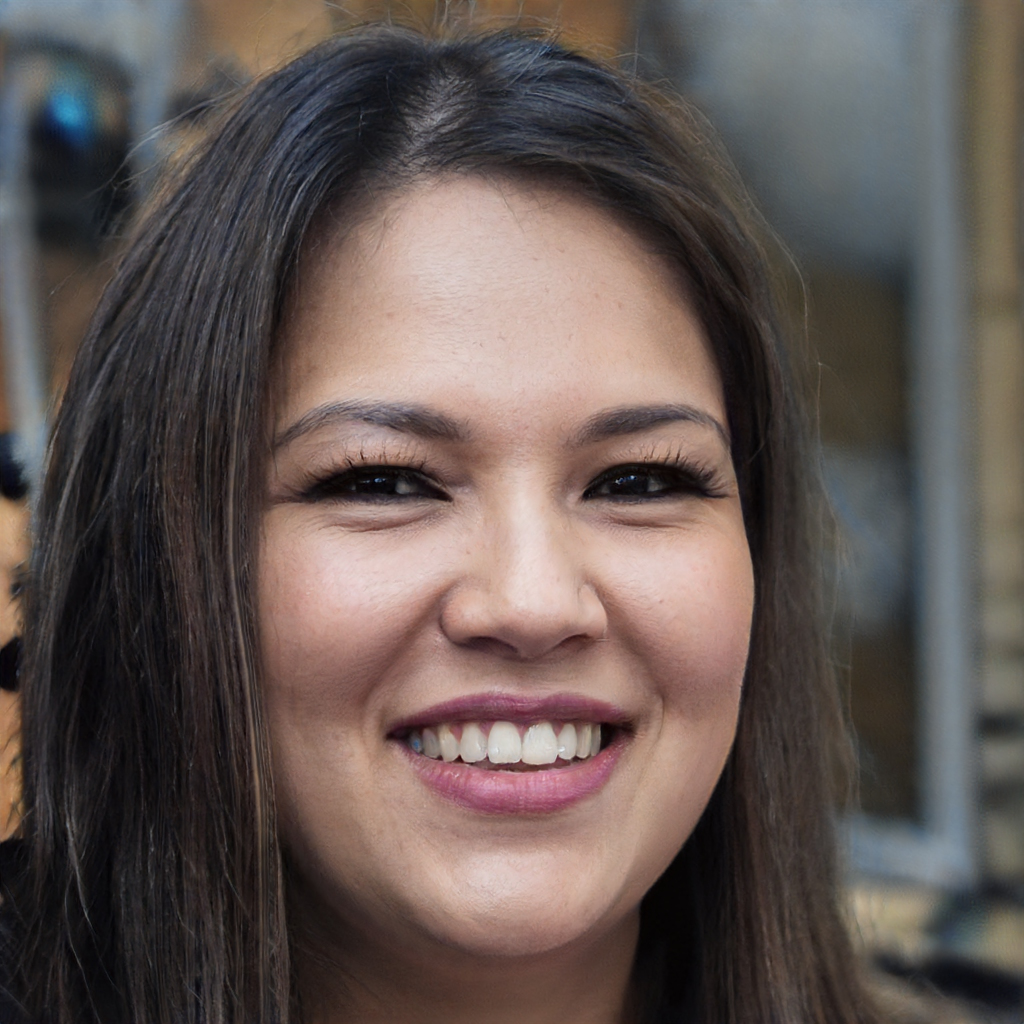
Gender: Female